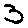
Label: 3